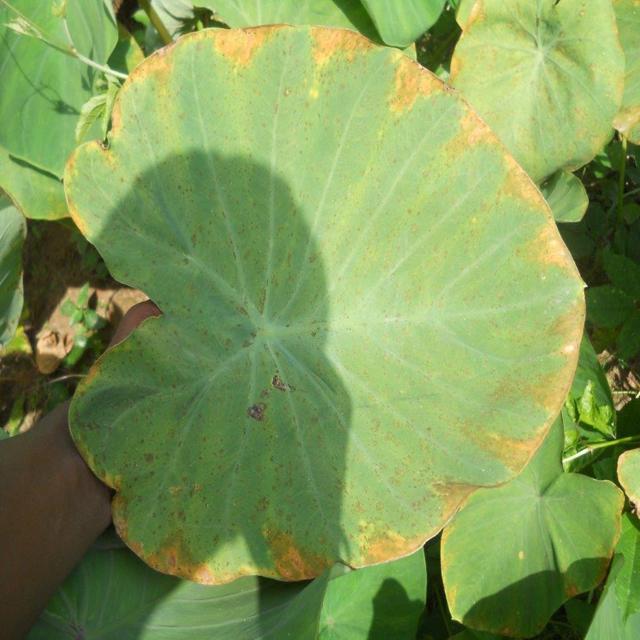
Label: Mid_Blight